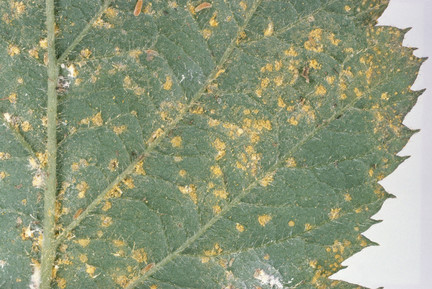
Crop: blueberry
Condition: rust